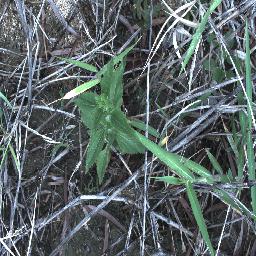
Label: siam_weed